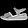
Label: Sandal